Nancy Hart

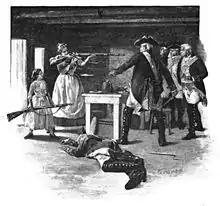
Nancy Hart, as depicted in an 1865 book

Nancy Morgan Hart (c. 1735–1830) was a rebel heroine of the American Revolutionary War, noted for her exploits against Loyalists in the northeast Georgia backcountry. She is characterized as a tough, strong and resourceful frontier woman who repeatedly outsmarted Tory soldiers, and killed some outright. Stories about her are mostly unsupported by contemporary documentation, and it has been impossible for researchers to entirely distinguish fact from folklore.